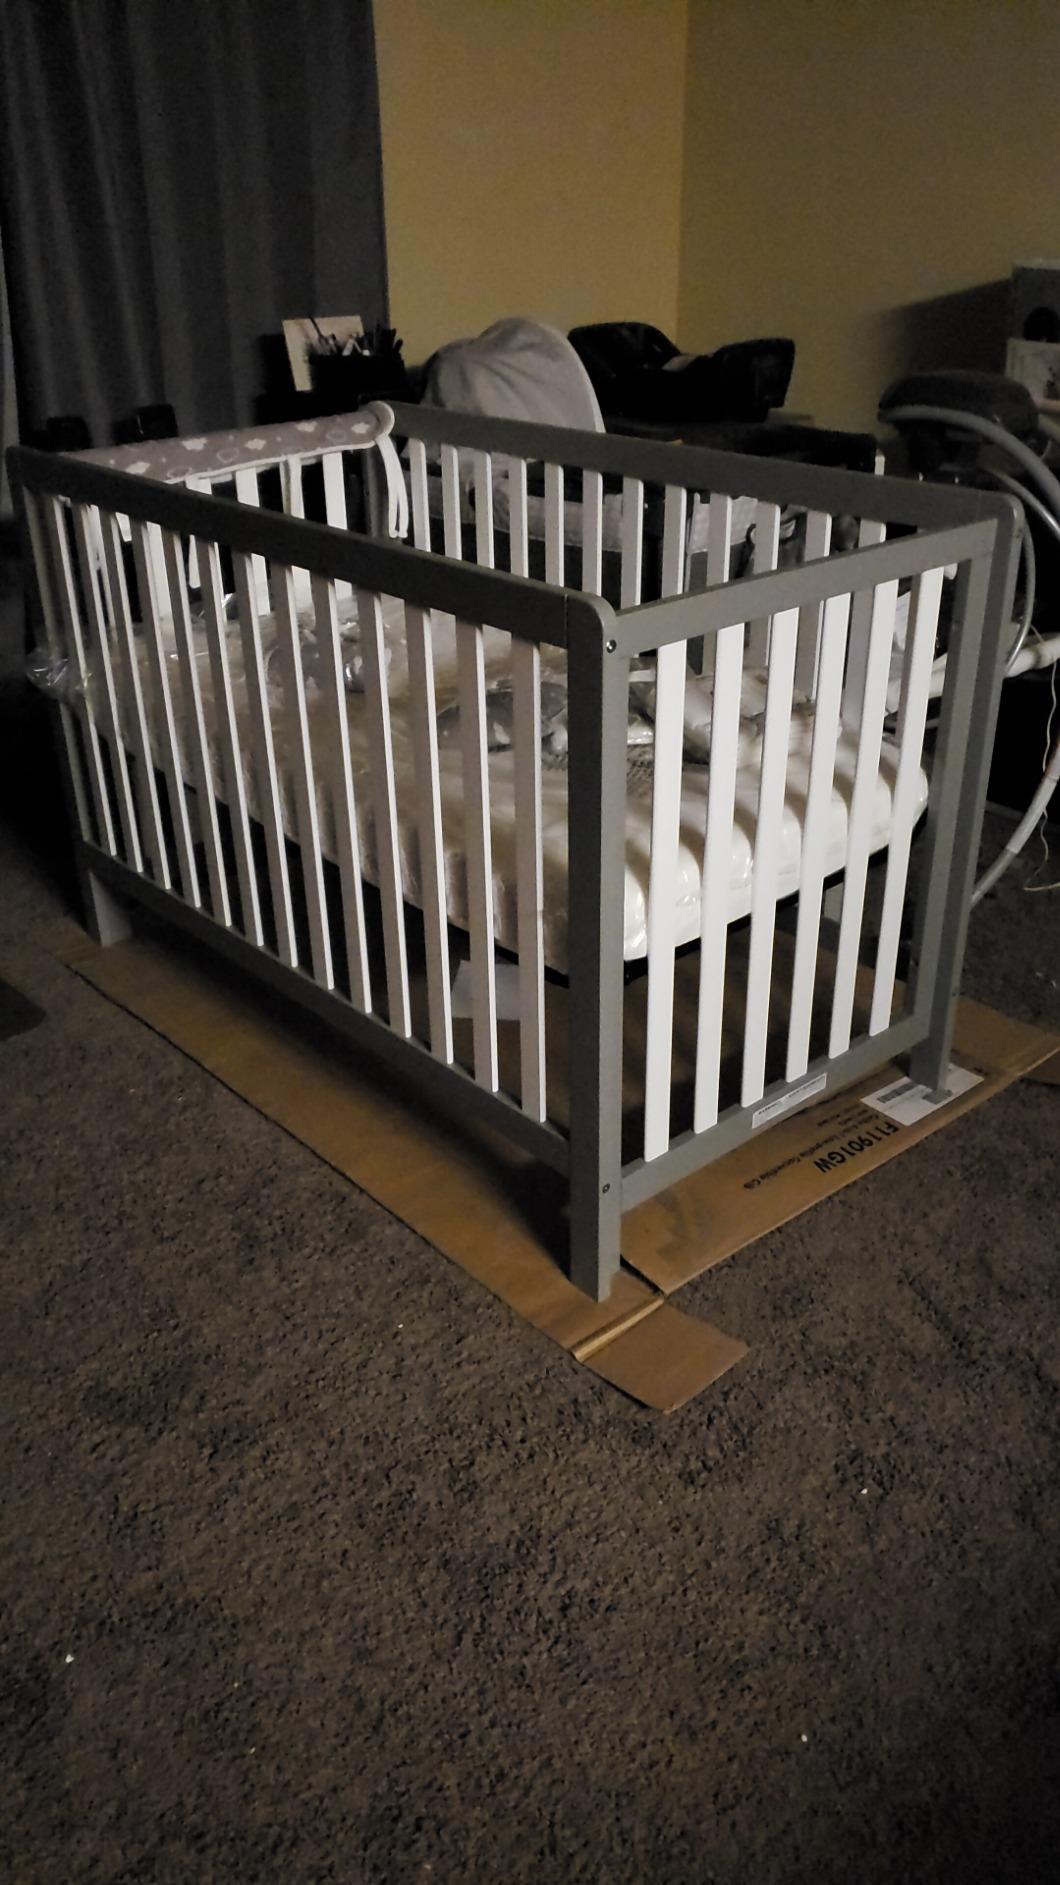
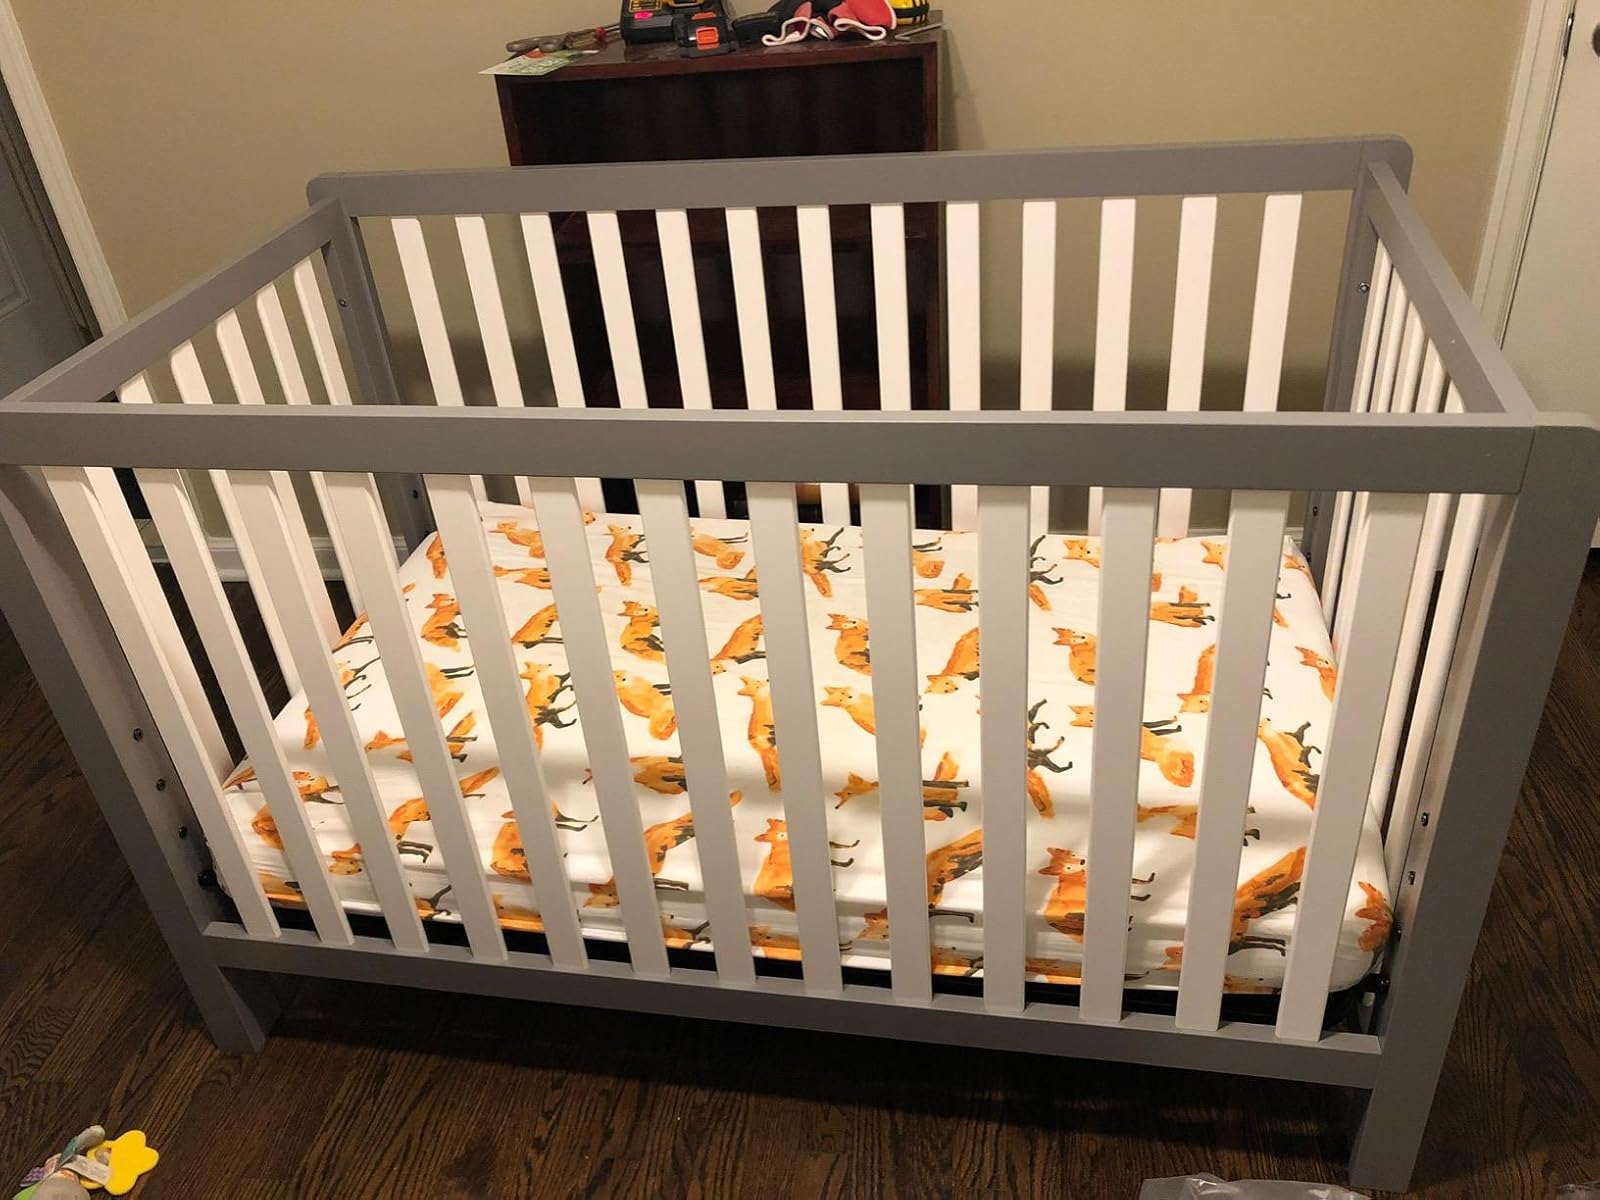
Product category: products_crib
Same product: yes